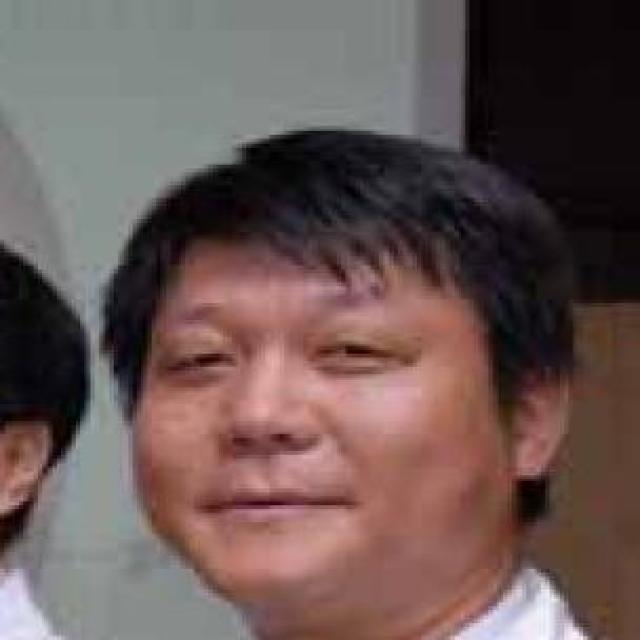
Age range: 45-64